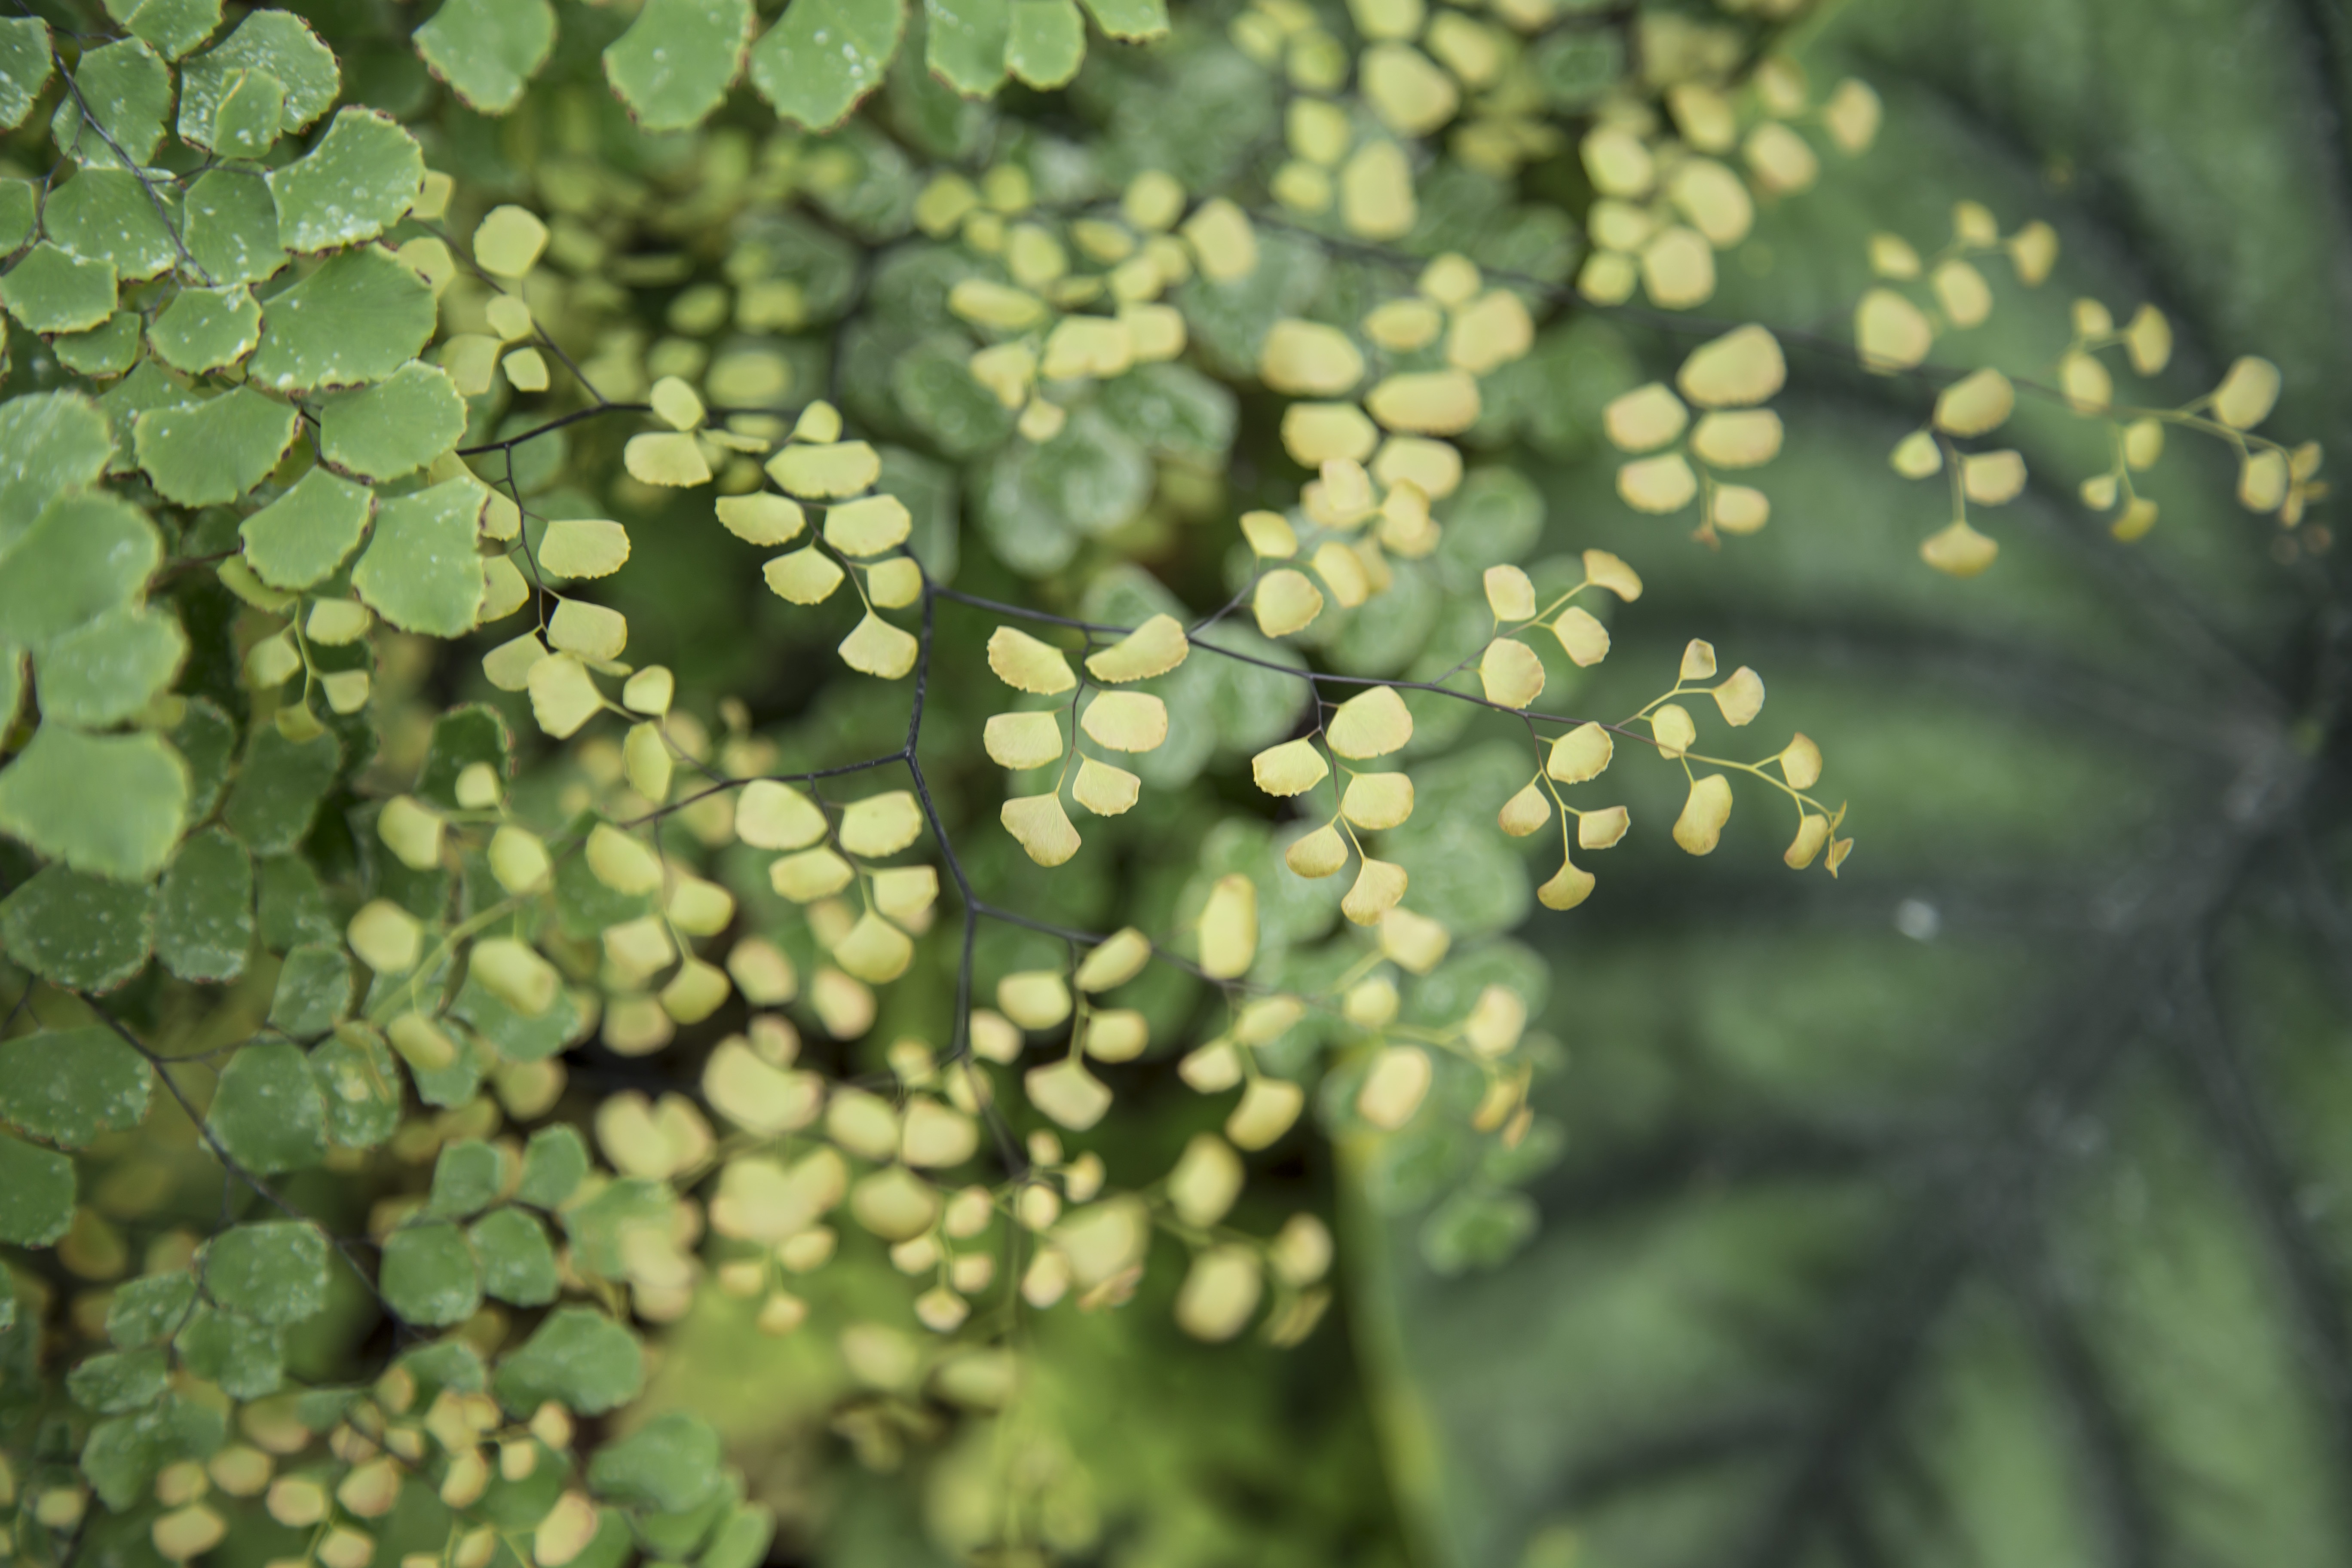
tree, nature, forest, branch, blur, growth, plant, sunlight, leaf, flower, wildlife, green, herb, produce, tropical, macro, natural, small, fresh, botany, garden, close, flora, freshness, leaves, shrub, tiny, macro photography, herbal, flowering plant, plant stem, land plant